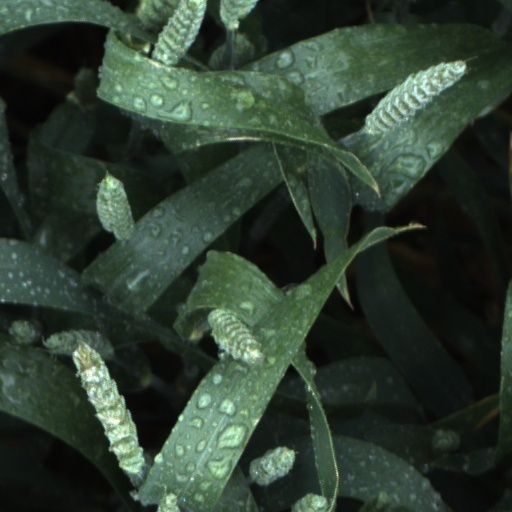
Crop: wheat